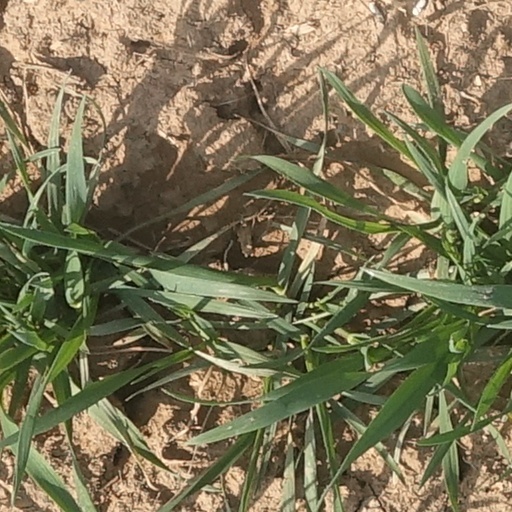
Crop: wheat